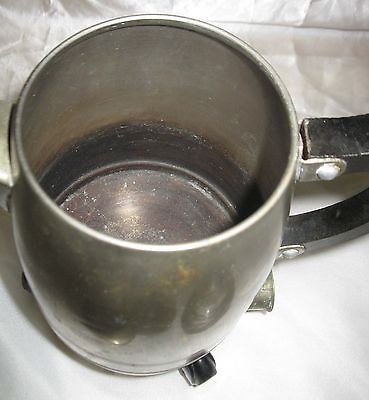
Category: kettle